Maude Abbott Medical Museum

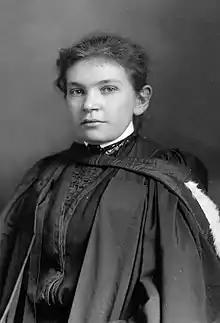
Maude Abbott

The museum originally consisted of collections of "interesting specimens," owned by university professors. In the late 19th century, the collection included dissection room specimens from the collection of F.J. Shepherd, skeletons, bones, and models made of papier-mâché, wax, and plaster. William Osler donated almost 500 post-mortem specimens. The specimens came from the Université de Montréal Faculty of Veterinary Medicine and the Montreal General Hospital. Wyatt Johnson also contributed to the collection. The museum was curated by a junior faculty member. In 1894, the museum was located in two rooms at the medical building. In 1898, Maude Abbott became assistant curator of the museum. She is credited with organizing the collection via catalogue system. In 1899, she was named curator.